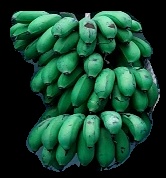
Variety: rasbale
Grade: grade2